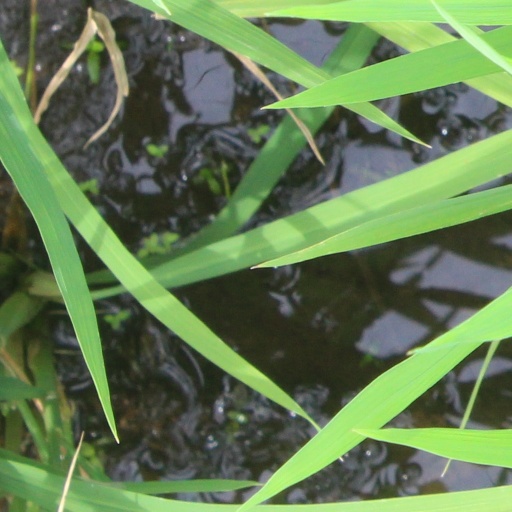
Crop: rice